Roman expansion in Italy

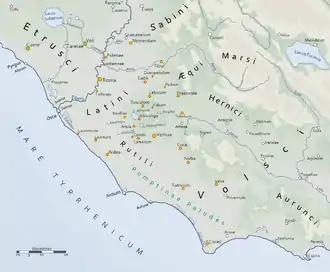
The ancient "Latium vetus" and its main inhabited centres

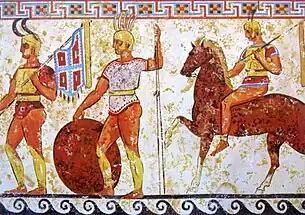
Samnite infantry and cavalry, fresco from a tomb frieze in Nola, 4th century BC

The most ancient Roman history from the foundation of Rome as a small tribal village until the end of the Royal Age with the fall of the kings of Rome is the least preserved. Although Livy, a Roman historian, in his work "Ab Urbe condita" lists a series of seven kings of archaic Rome, from the first settlement up to the first years, the first four 'kings' (Romulus, Numa Pompilius, Tullus Hostilius and Ancus Martius) are almost certainly entirely apocryphal. Historians hypothesize that, prior to the establishment of Etruscan rule over Rome under Tarquinius Priscus, the fifth king of tradition, Rome had been led by some sort of religious authority. According to tradition, Romulus fortified one of seven hills of Rome, the Palatine Hill, after founding the city, and Livy claims that, shortly after its foundation, Rome was "equal to any of the surrounding cities in military prowess".